Bellevue University

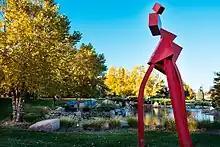

The university's main campus is in Bellevue, Nebraska. The campus expanded in the late 1990s and early 2000s with the opening of the Lozier Professional Center in west Omaha, the Riley Technology Center on the main campus, and the Lakeside Center. The library, humanities center, athletic center, and the student center were all renovated, and a new Educational Services building was built to host classrooms, offices, and faculty space.